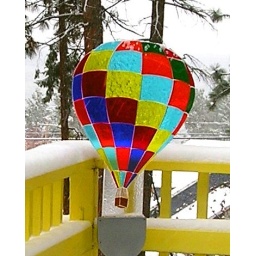
fused glass sculpture.  curved shape. held by metal base that allows sculpture to move in the wind